Star Trek Generations

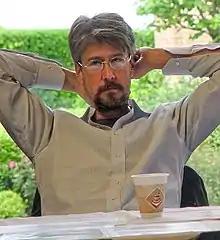
Alan Ruck (2004)

Alan Ruck plays "Enterprise"-B captain John Harriman. When approached for the role, Ruck assumed he would play an alien, saying, "Look, when I shave every day, I don't look in the mirror and say, 'Hey! There's a starship commander.'" Berman informed him that the character was from a wealthy and connected family, and was placed in command as a stepping stone to a political career. Jacqueline Kim plays "Enterprise"-B helmsman Demora Sulu. Kim consulted with art supervisor Michael Okuda to make sure her hand movements and manipulations of the ships' controls were consistent and accurate. Glenn Morshower played an "Enterprise"-B navigator; he apologized to the director for a poor first rehearsal, because as a "Star Trek" fan he was unused to performing along with actors he had idolized for years.